Jorge Posada

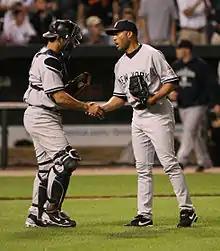
Posada "(left)" greets Mariano Rivera at the end of a game.

Posada made his MLB debut with the Yankees in 1995, replacing Jim Leyritz in the ninth inning of a game on September 4, 1995. Despite his appearing in only one game during the regular season, the Yankees included Posada on their postseason roster, and he appeared in Game 2 of the 1995 American League Division Series (ALDS) as a pinch runner, scoring a run. The Yankees lost the division series in five games to the Seattle Mariners.